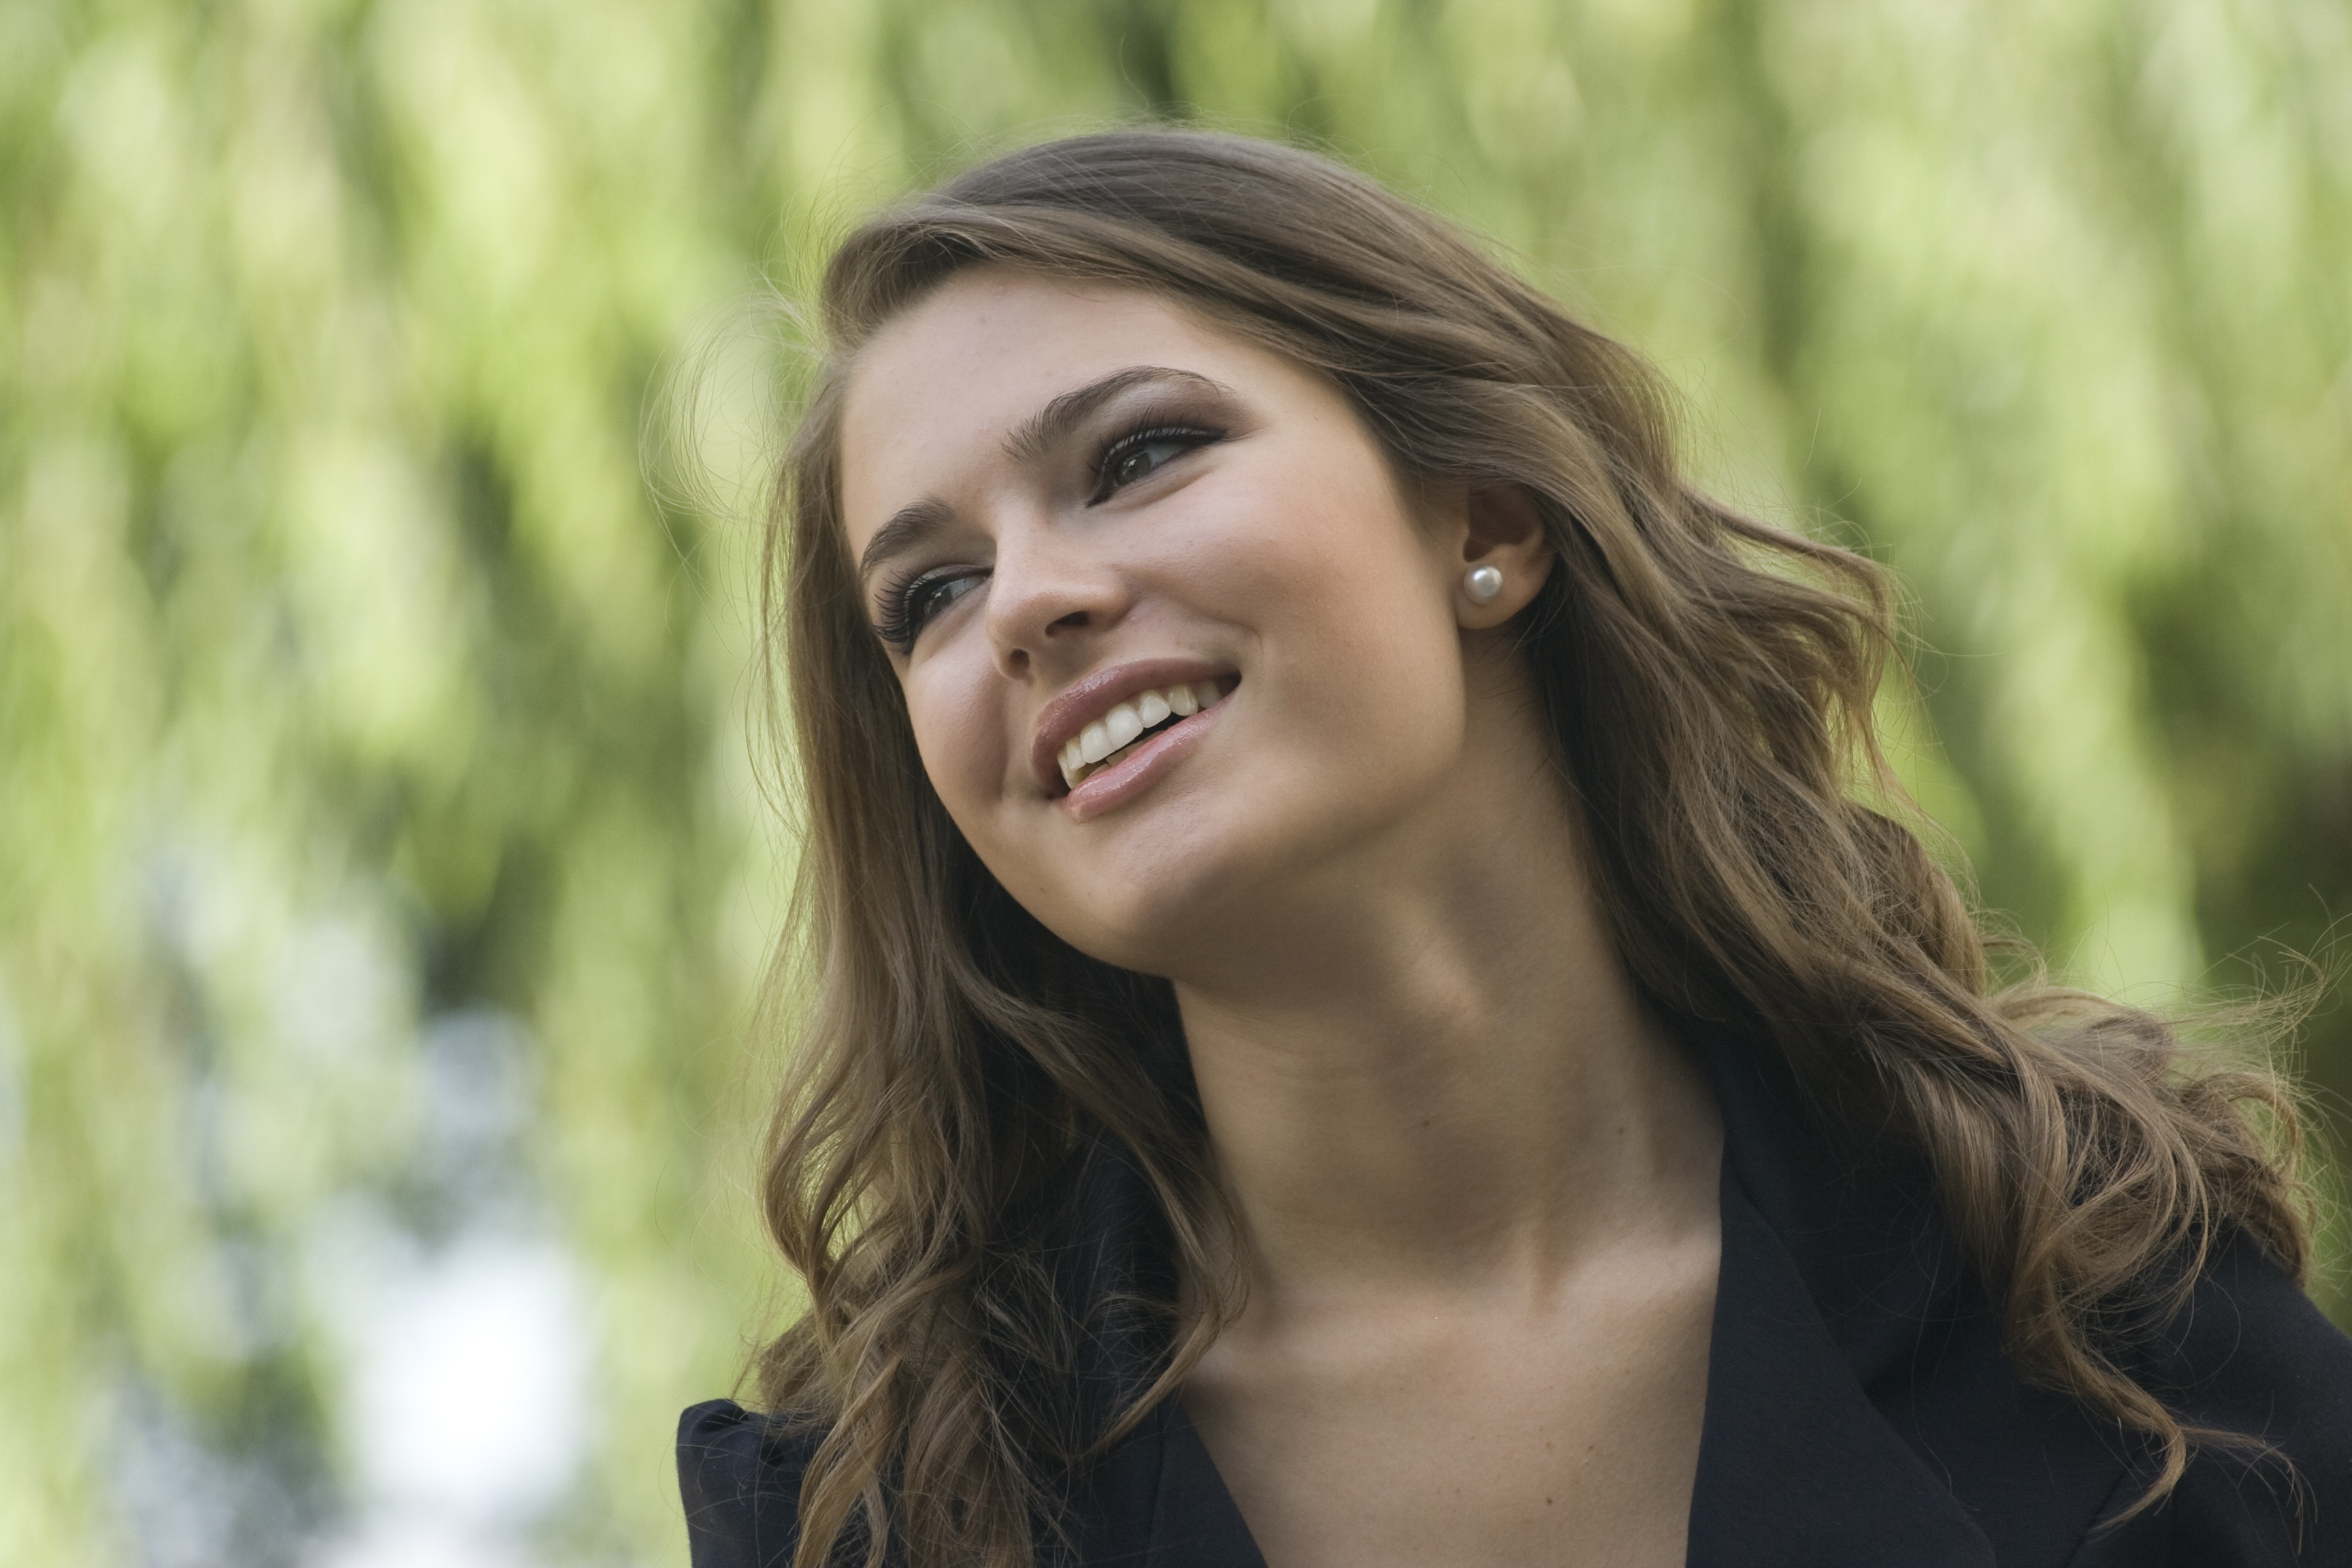
outdoor, person, girl, woman, hair, photography, portrait, model, young, lady, curly hair, facial expression, hairstyle, smile, life, long hair, face, eye, head, skin, beauty, joy, organ, emotion, photo shoot, brown hair, portrait photography